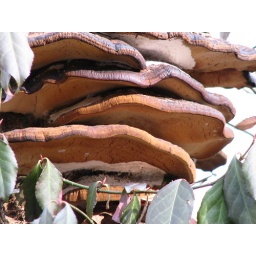
a large group of fungus on a tree by rock creek